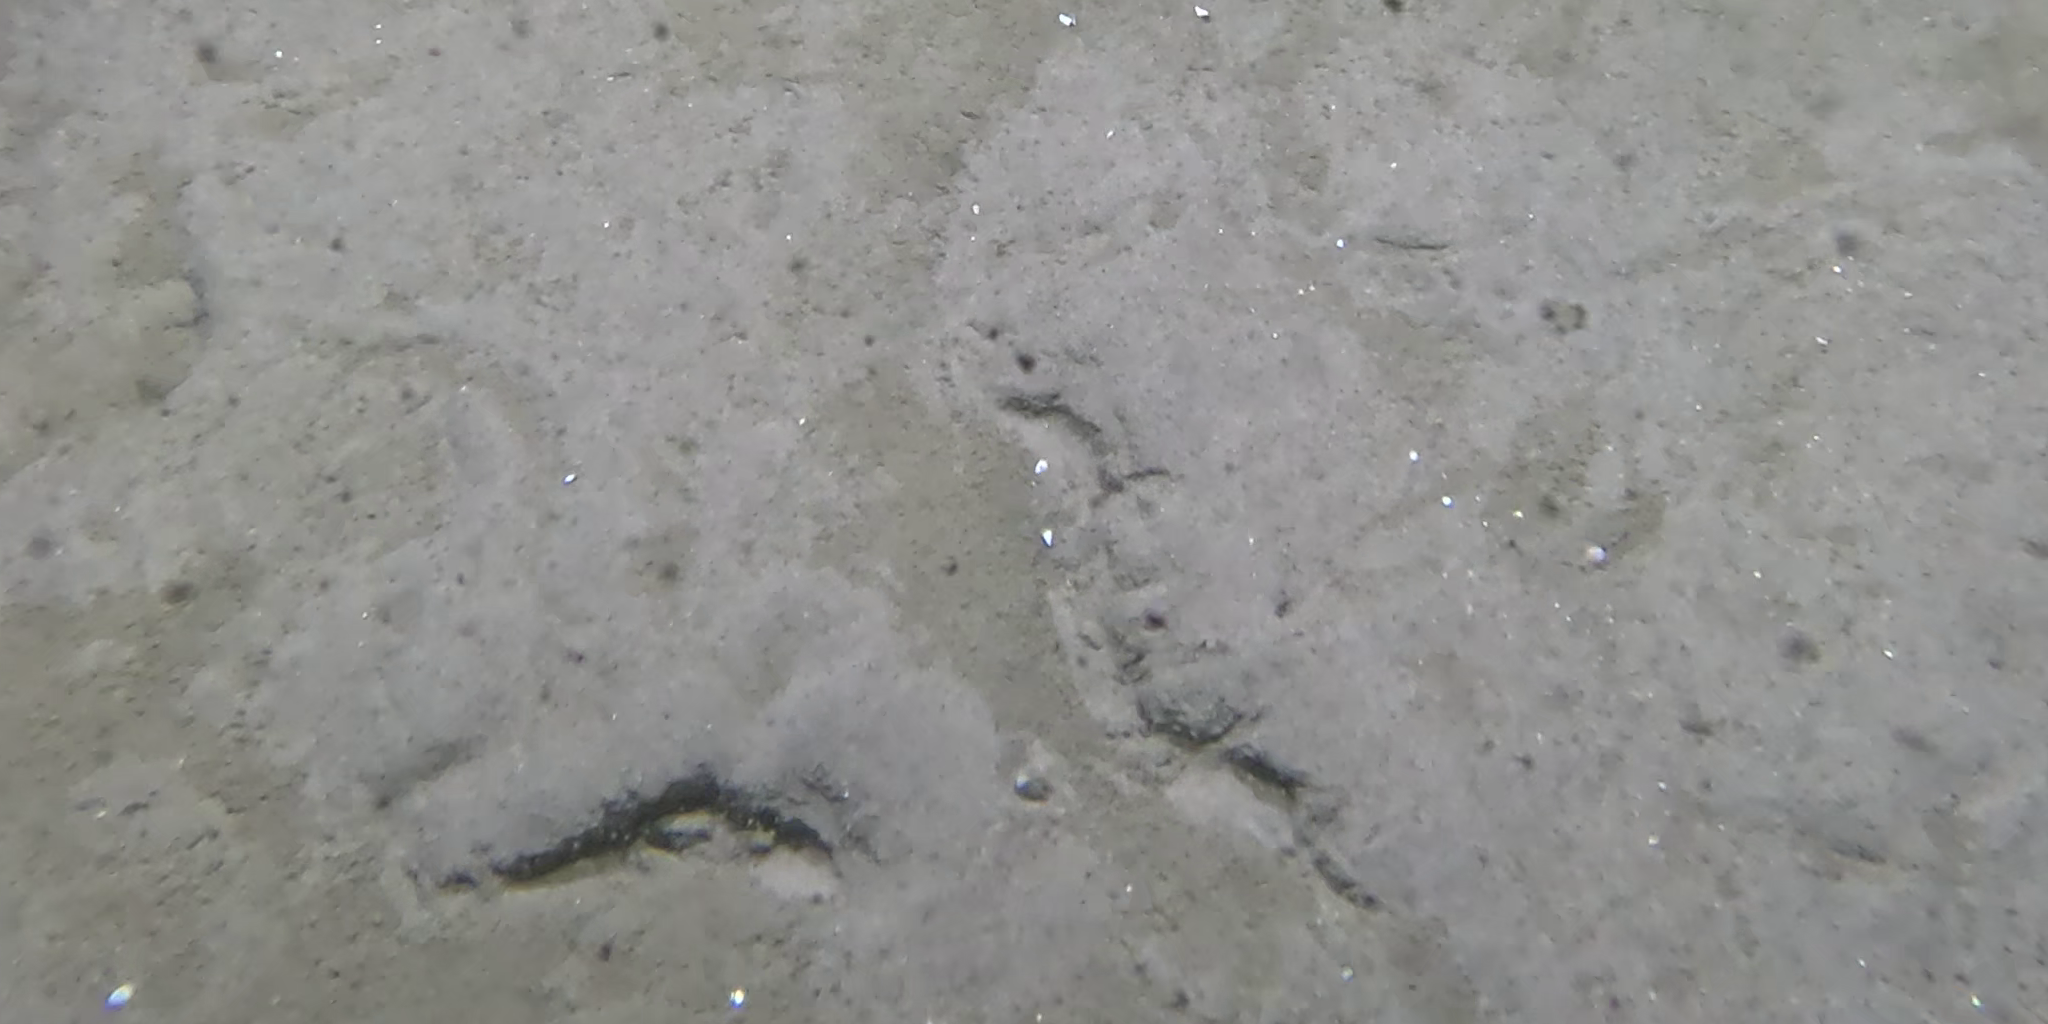
Seabed habitat: sand